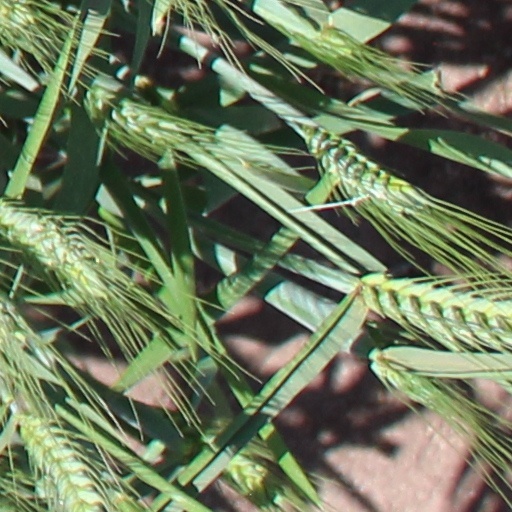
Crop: wheat